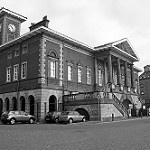
Label: B & W